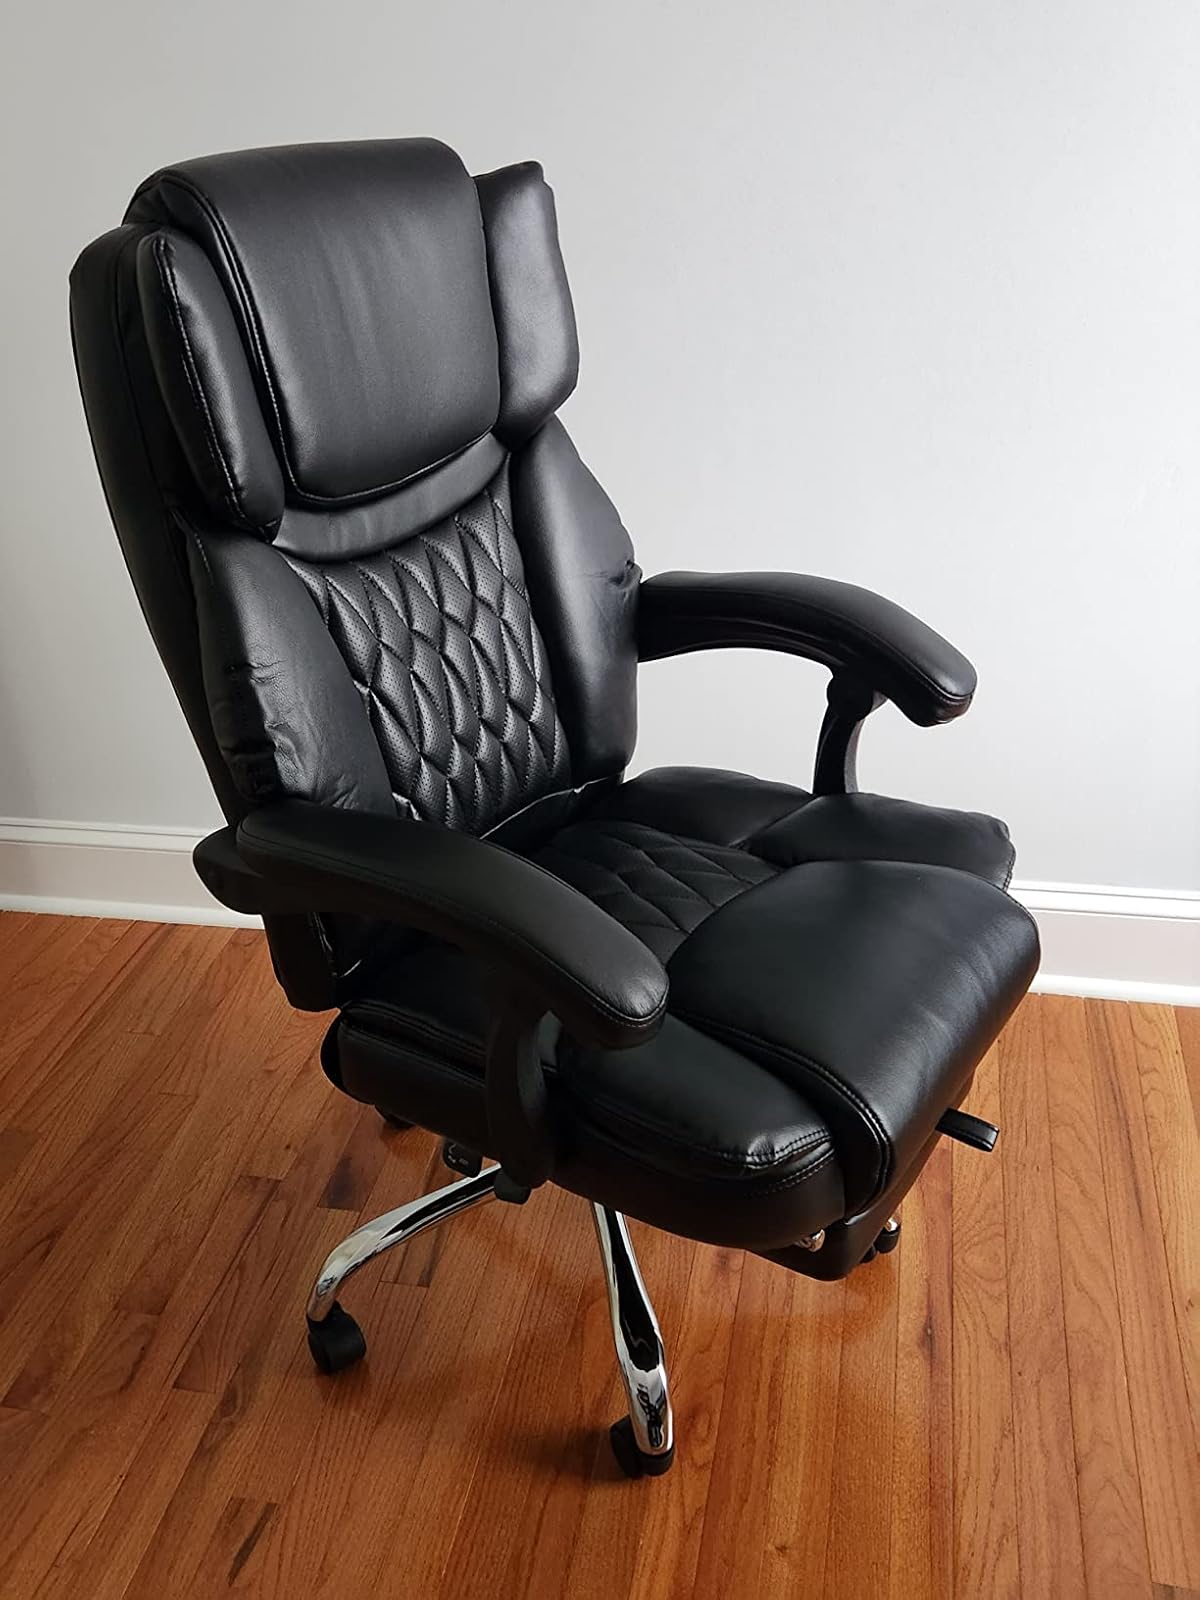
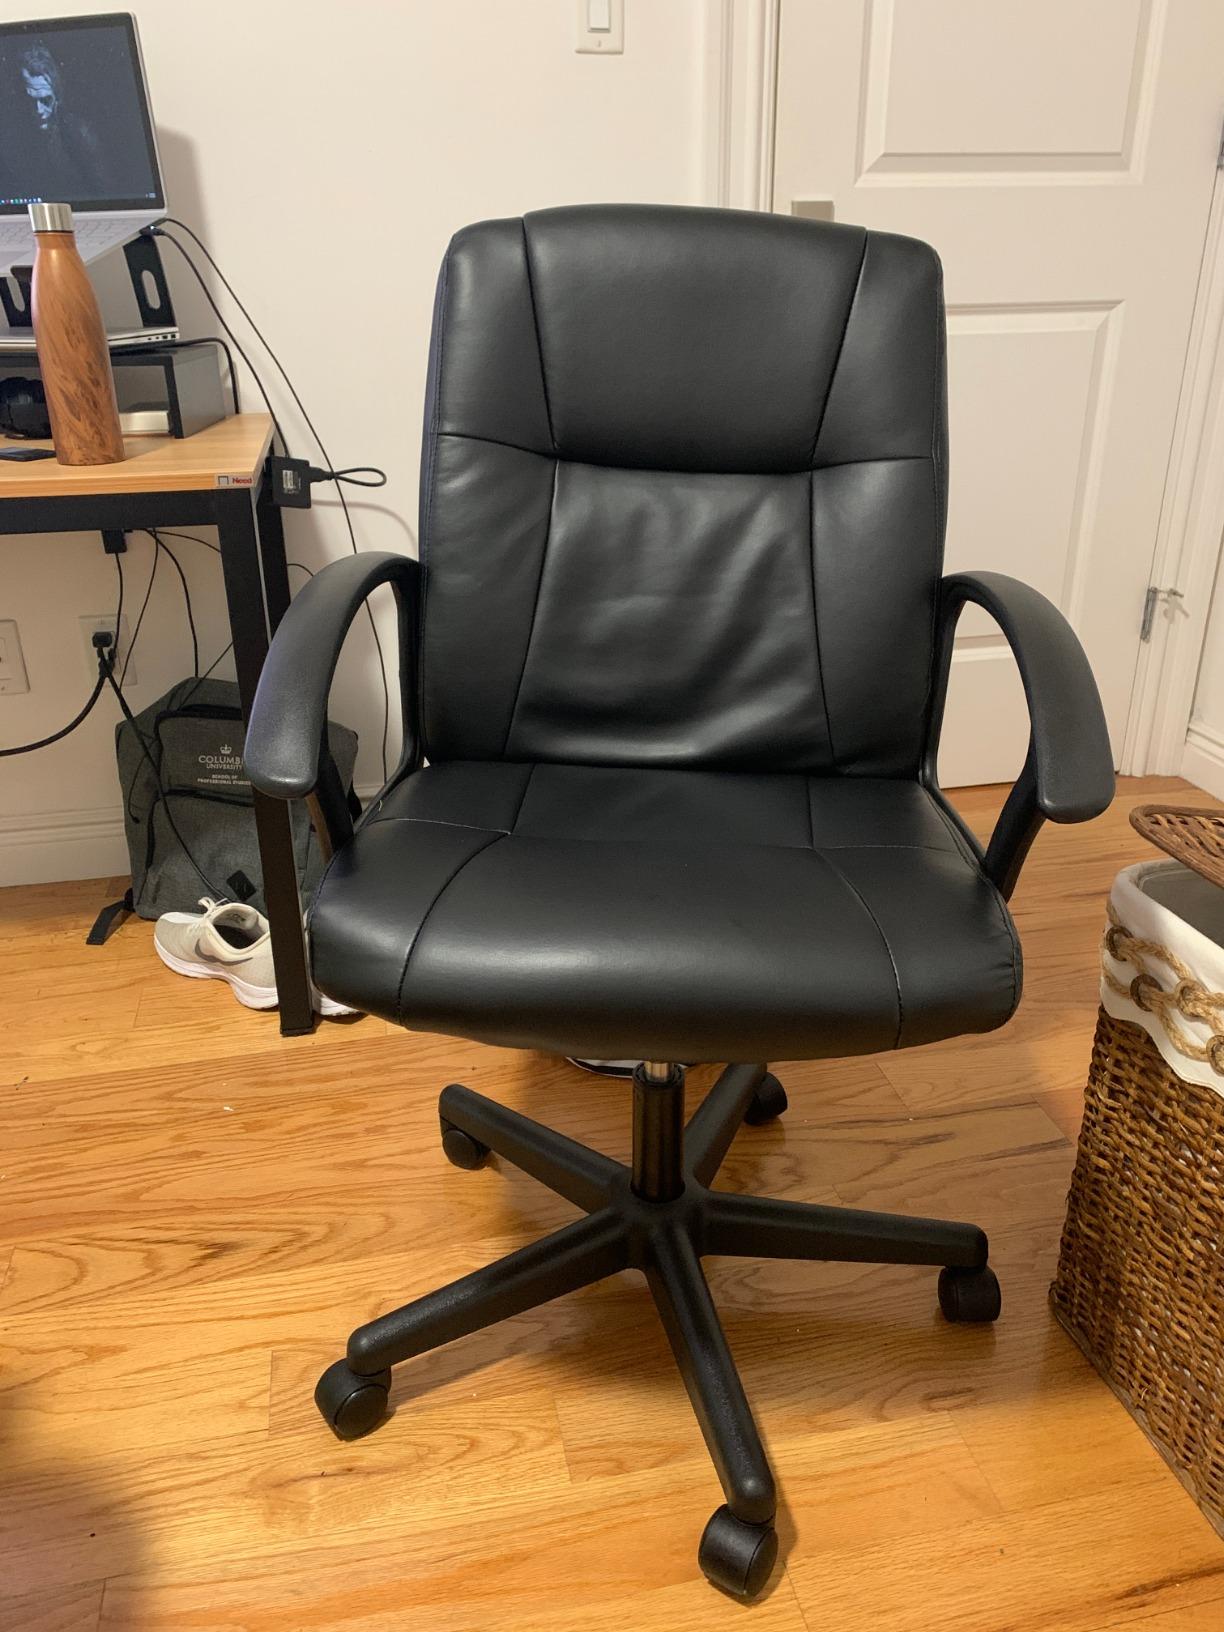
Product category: items_chair
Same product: no